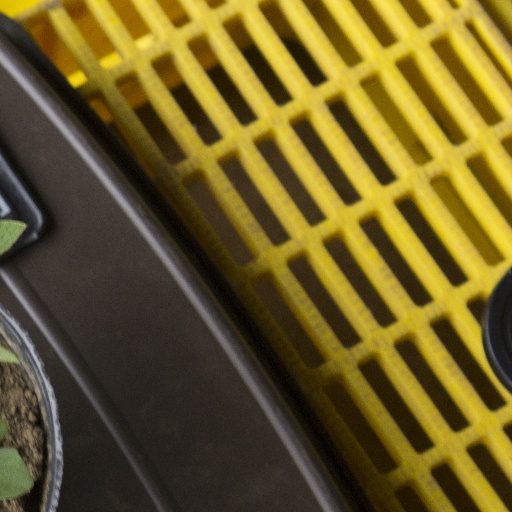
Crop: soybean